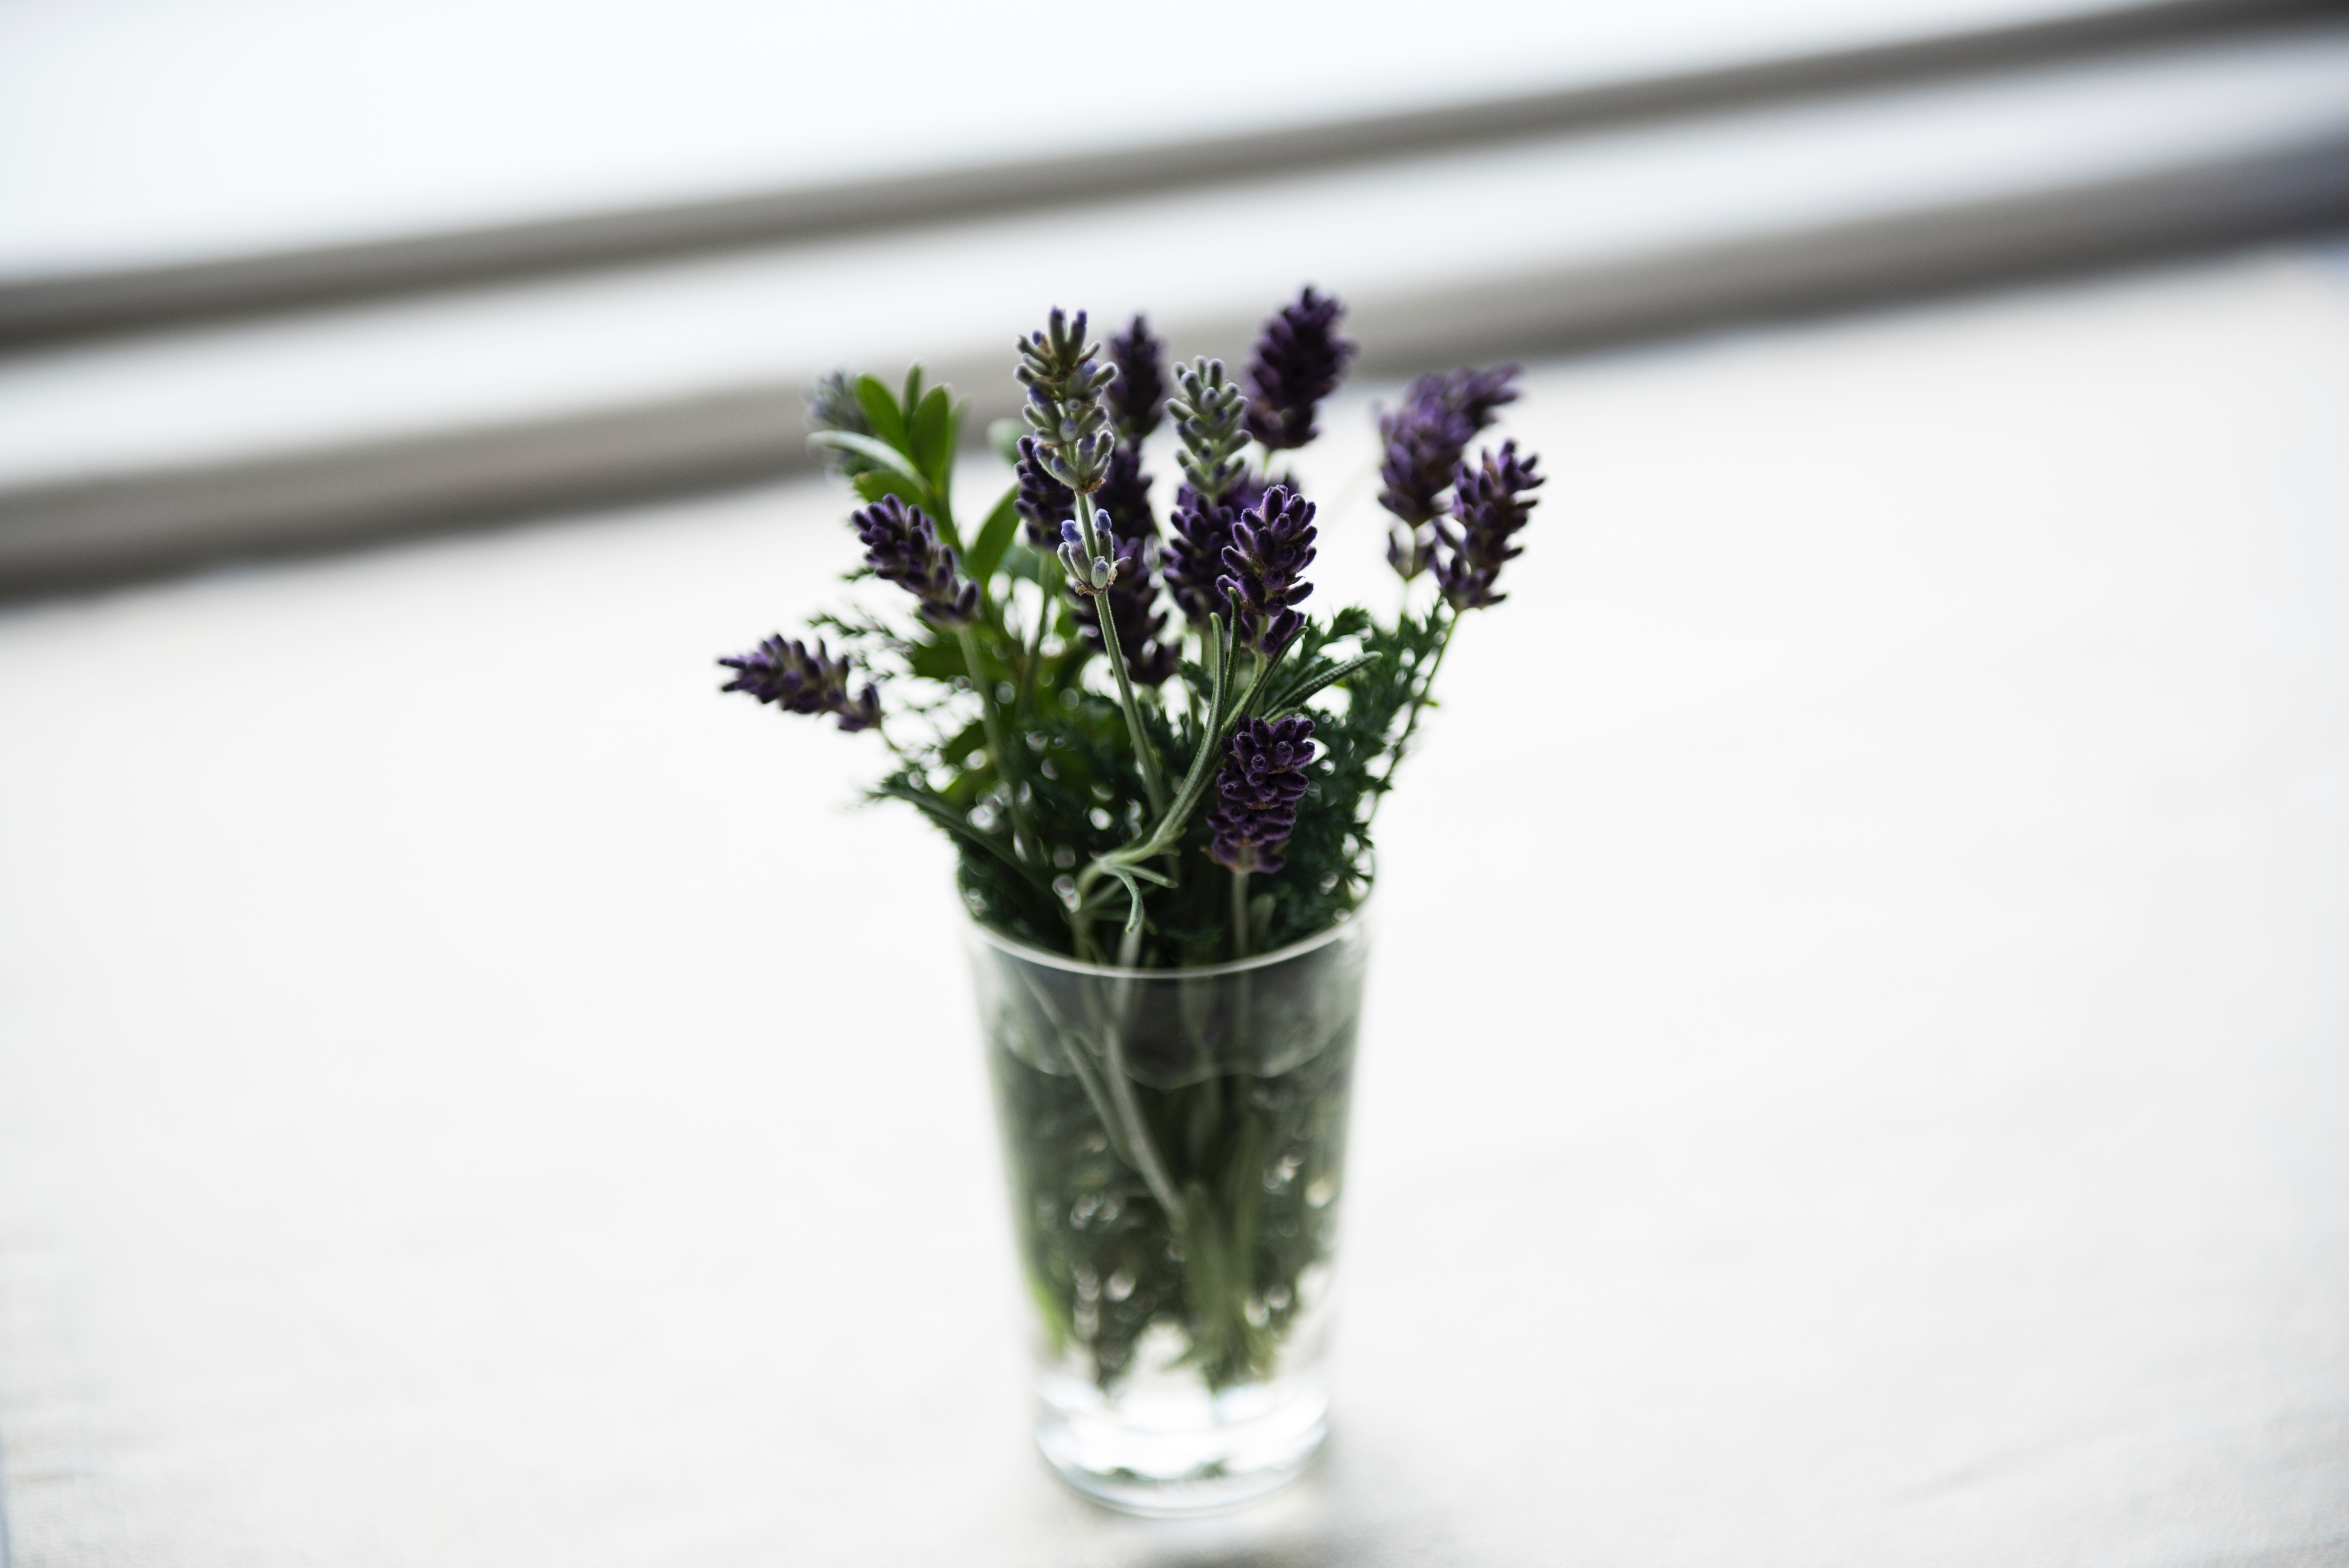
plant, flower, vase, herb, lavender, flowerpot, floristry